Passing By – Songs by Jake Heggie

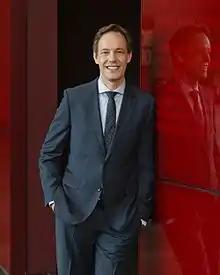
Jake Heggie

"To Say Before Going to Sleep" was composed by Heggie in his student days. He described it as "a response to the longing and fragility expressed in one stanza from Rilke's beloved poem".